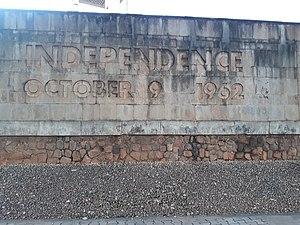
Cet article présente un résumé de l'histoire de l'Ouganda. L'Ouganda est un pays de l'Afrique de l'Est, et fait partie également de ce qui est communément appelé l'Afrique des Grands Lacs, avec notamment le lac Kyoga dans la partie septentrionale du pays, le lac Victoria aux limites Sud du pays, et les lacs Edouard et Albert aux limites Est. Cette contrée a vu se développer plusieurs royaumes, du XVᵉ siècle au XIXᵉ siècle, dont la particularité a été une centralisation politique précoce. Le plus important de ces royaumes a été le Bouganda, dont son nom est issu. La contrée a été colonisée par les Britanniques dans la seconde moitié du XIXᵉ siècle, et a retrouvé son indépendance en 1962.